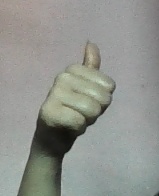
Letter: aleff